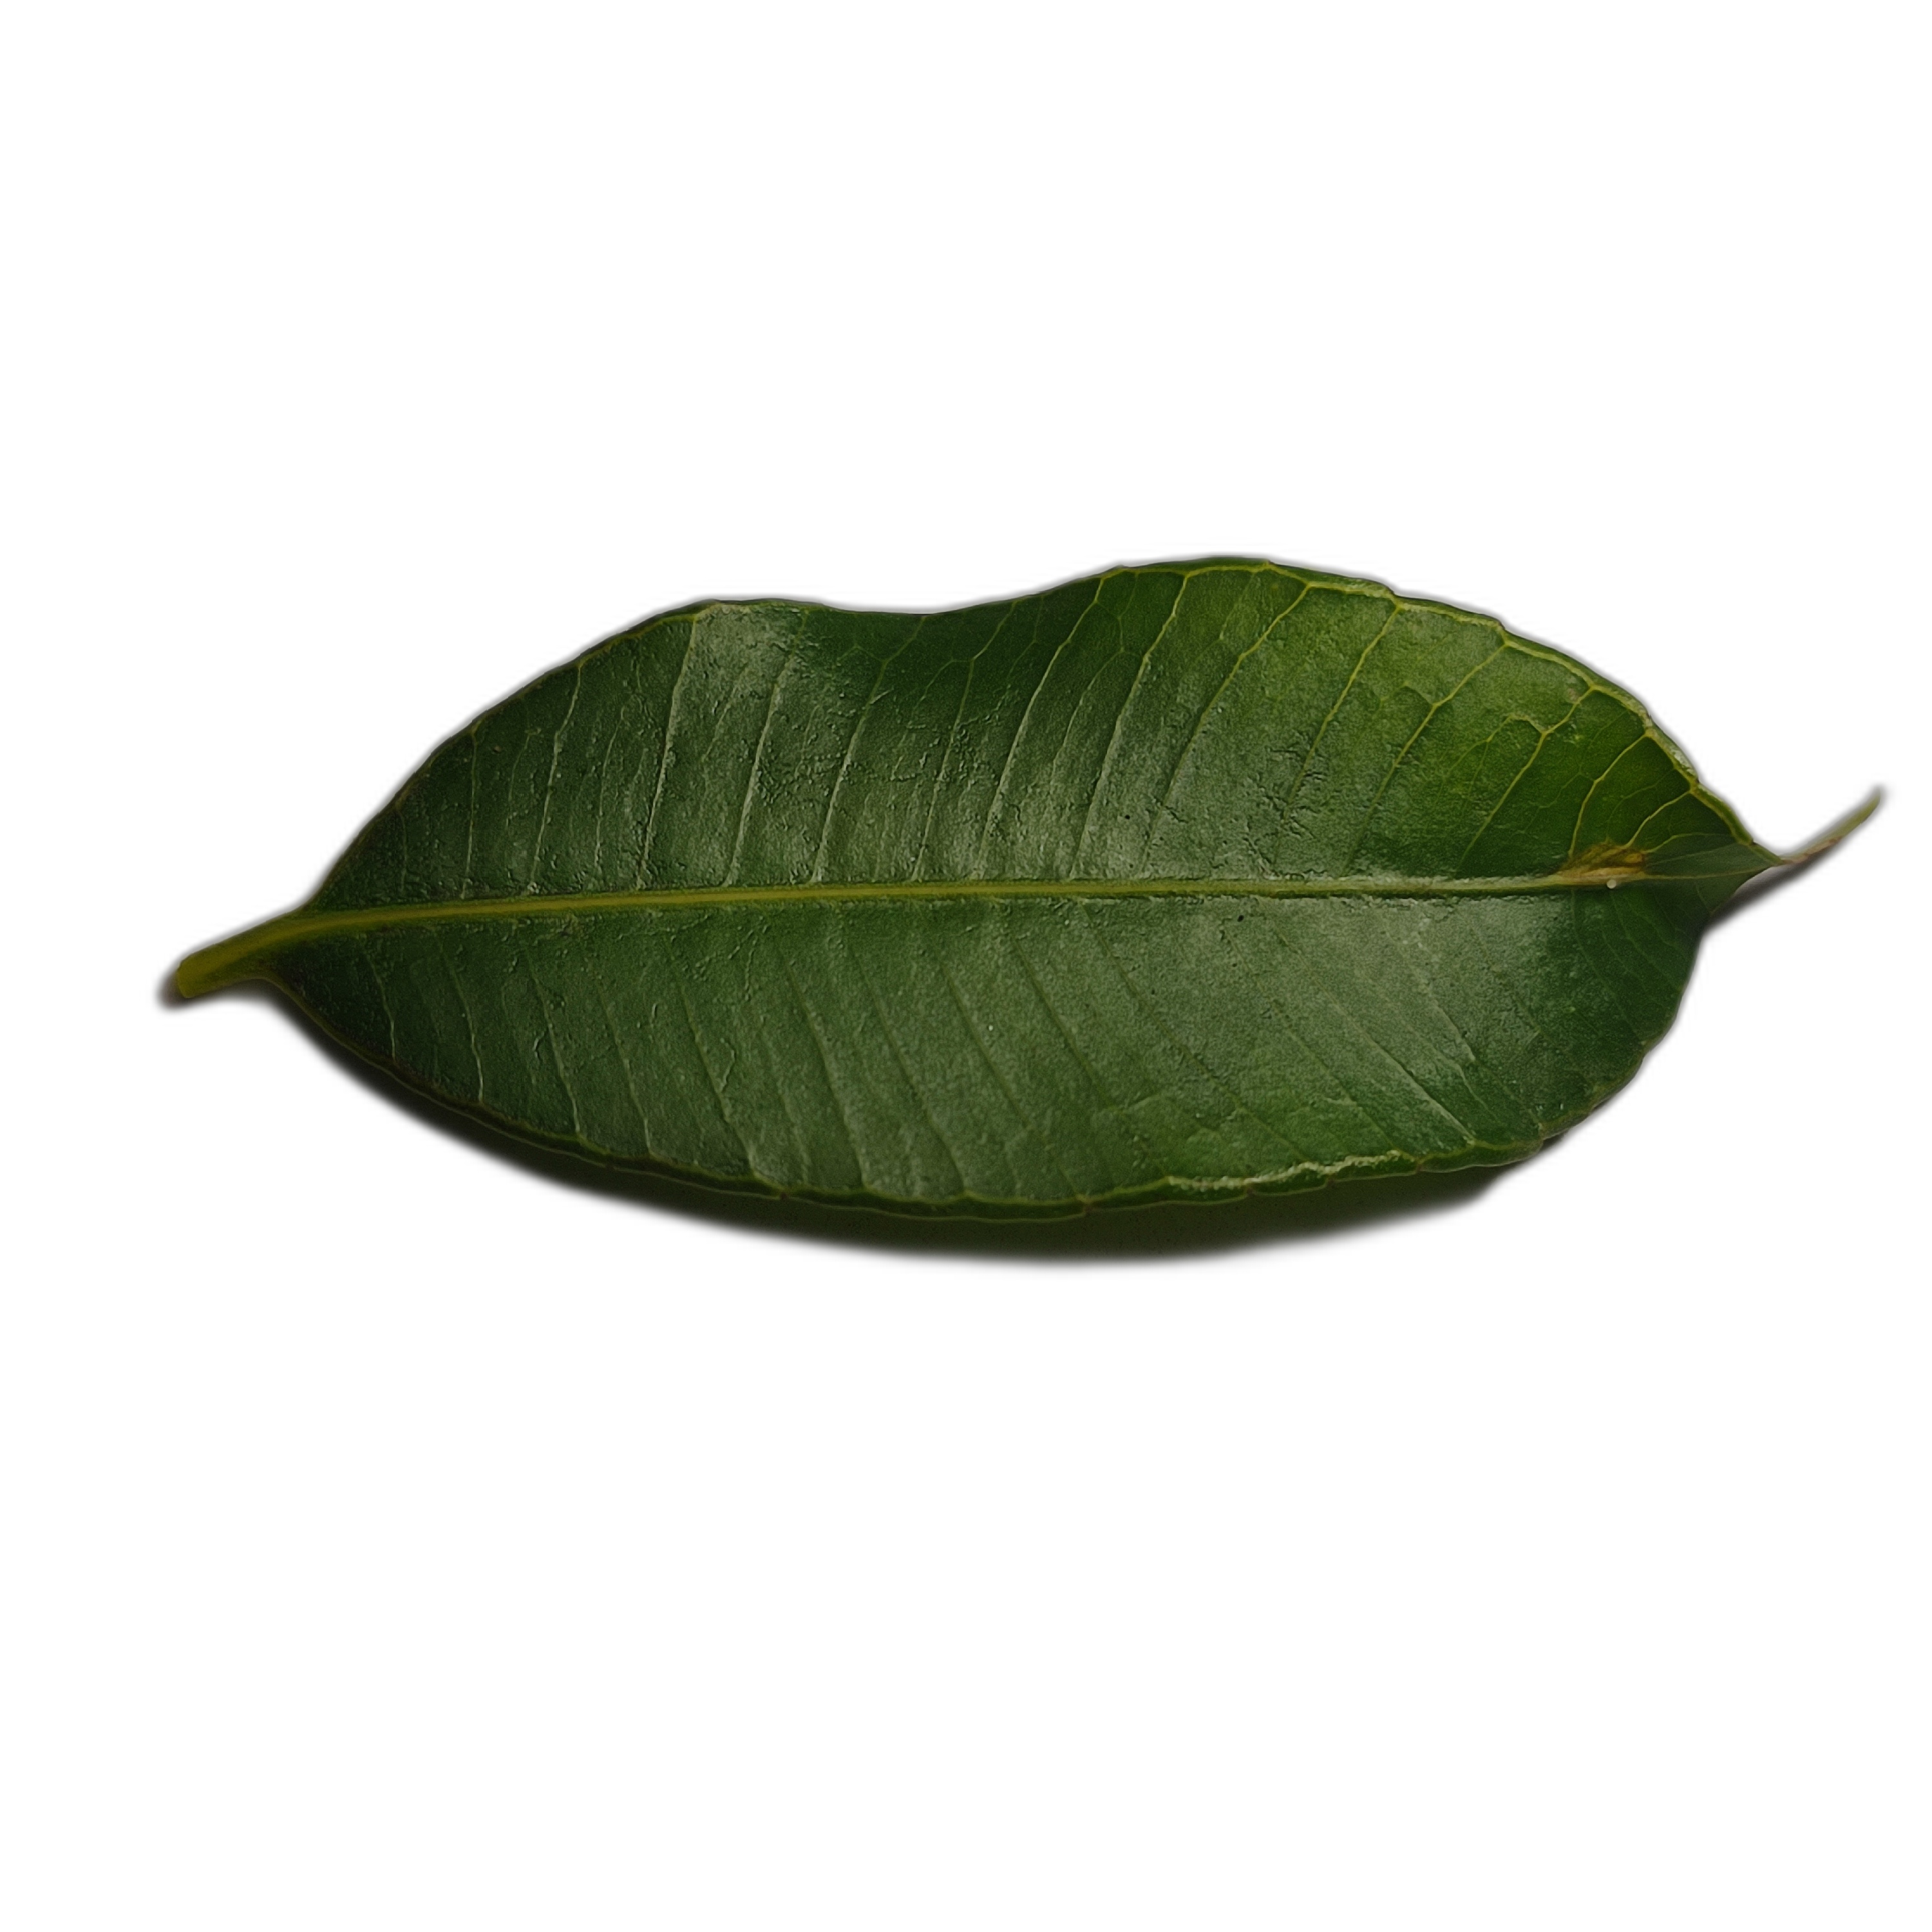
Label: healthy